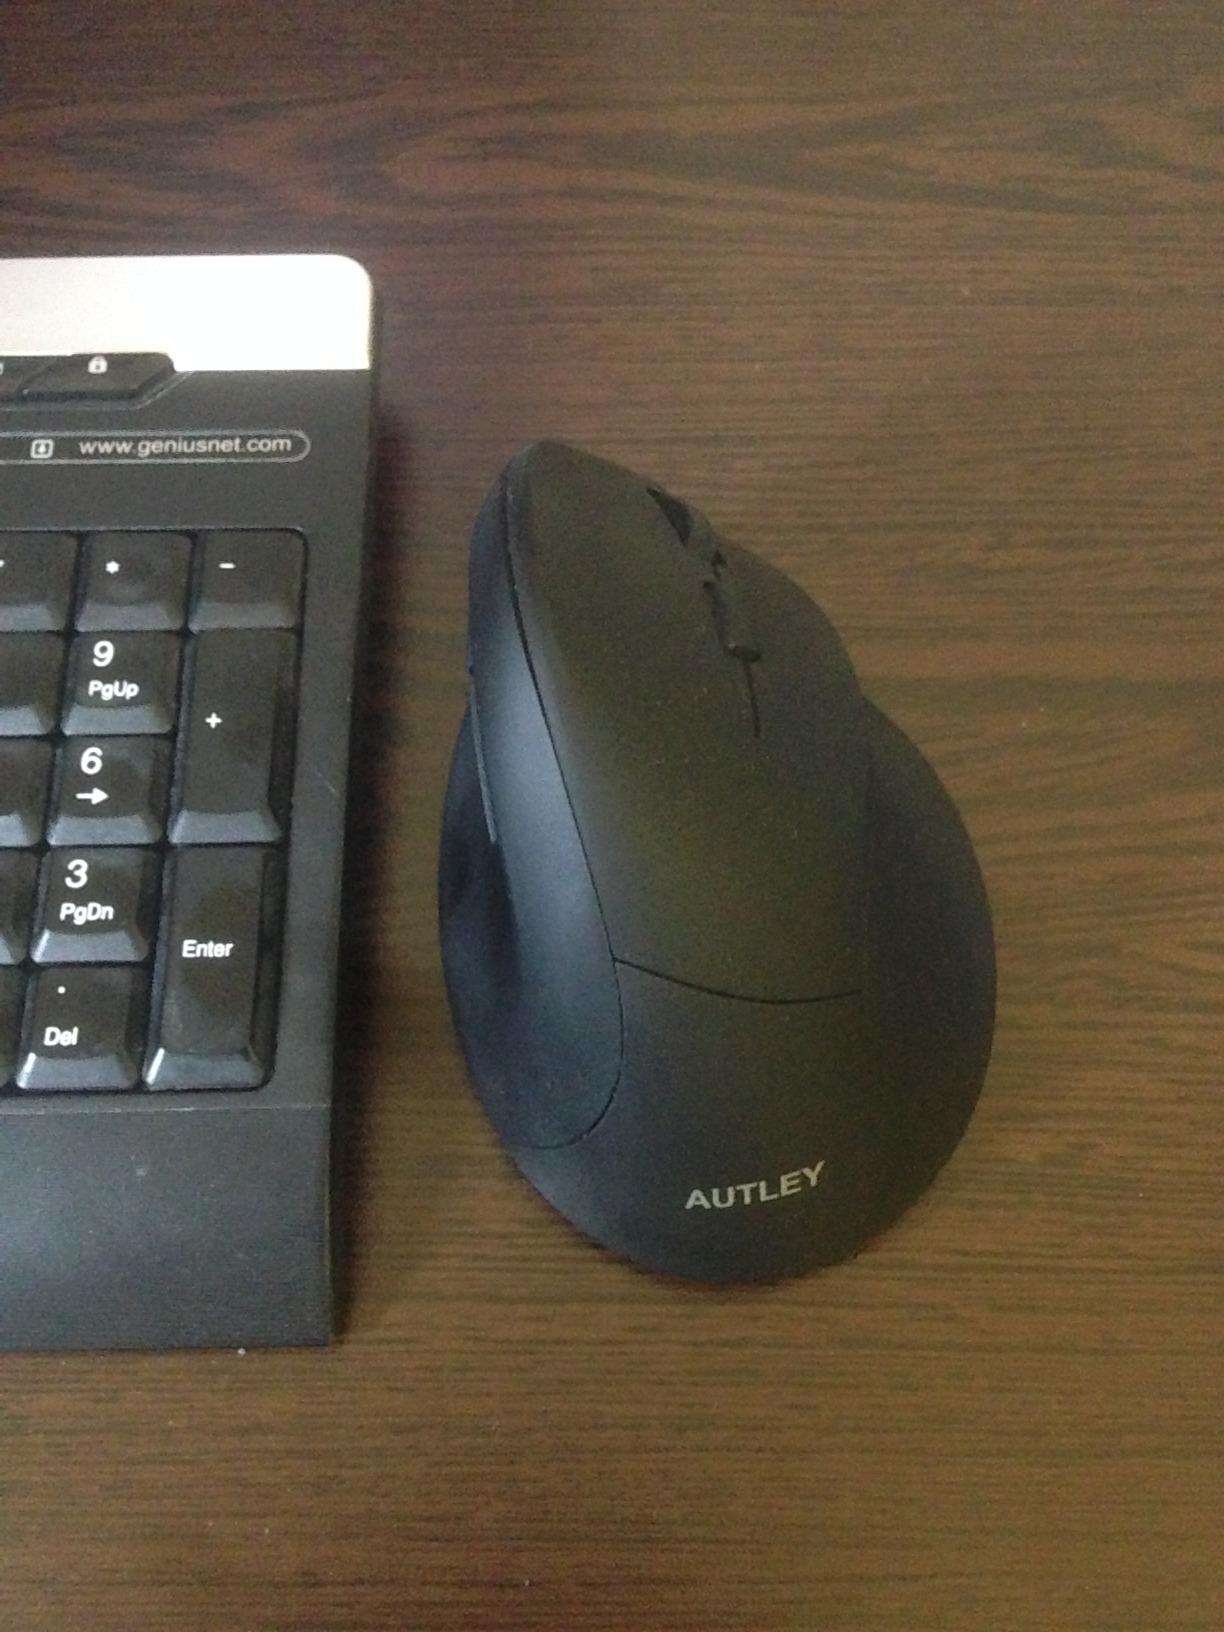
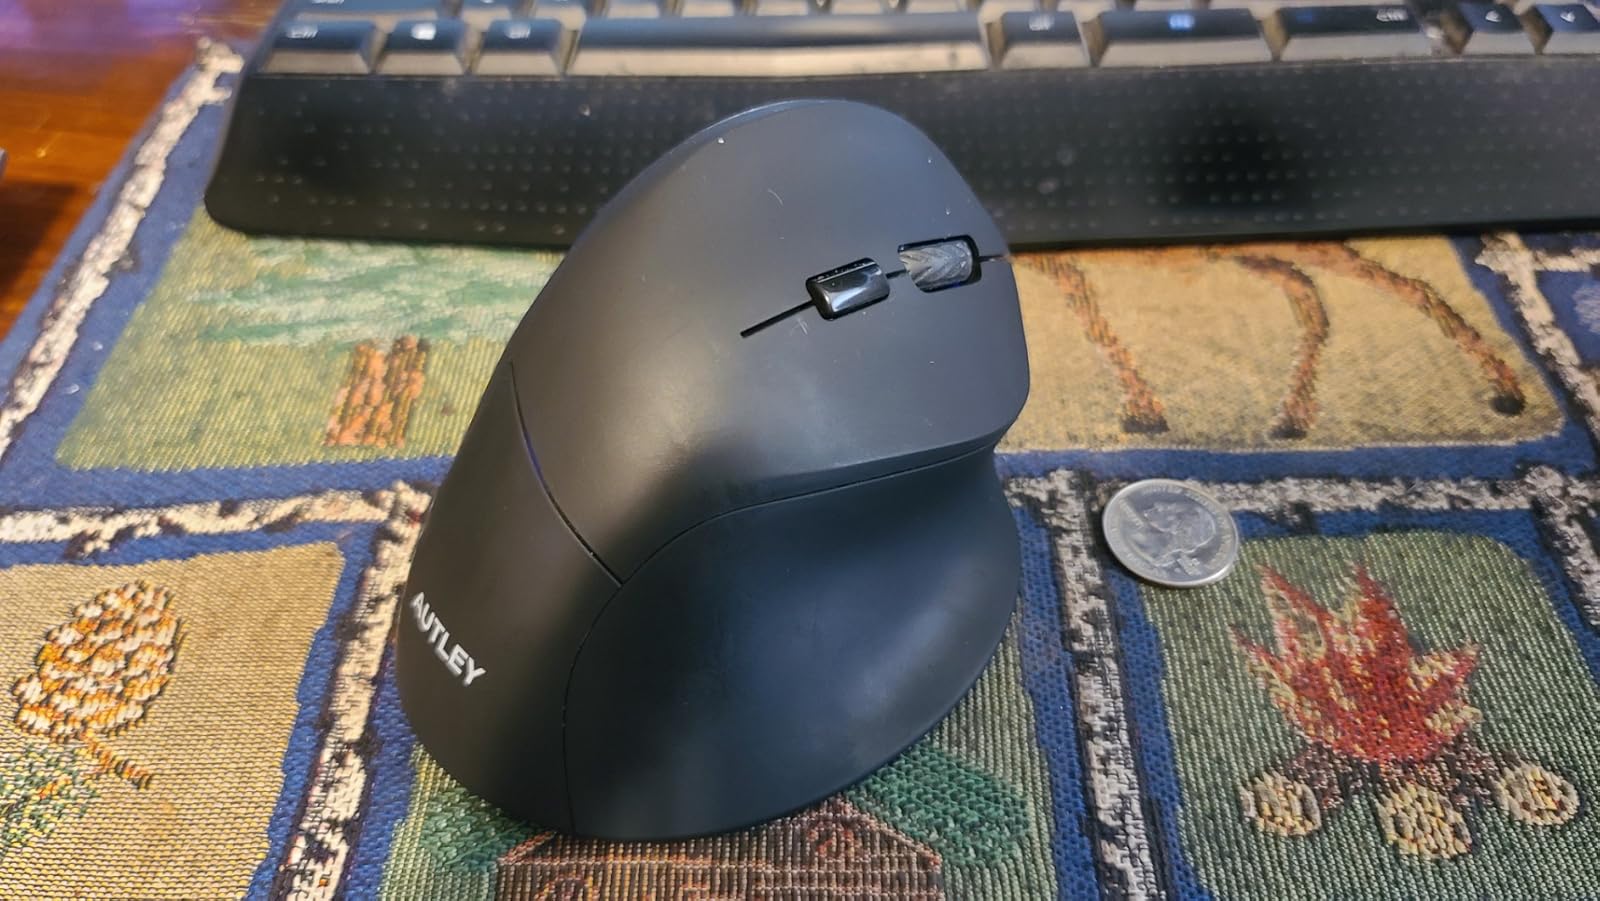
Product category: mouse
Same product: yes